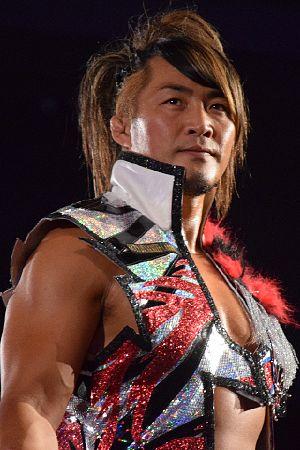
Hiroshi Tanahashi est un catcheur japonais travaillant pour la New Japan Pro Wrestling. Il est formé au dojo de cette fédération de catch et commence sa carrière en 1999. Il commence à être mis en valeur avec des victoires face à des adversaires célèbres avant que la journaliste Hitomi Hara qui est alors sa petite amie ne tente de le tuer.
L'International Wrestling Grand Prix U-30 Openweight Championship est un championnat de catch de la New Japan Pro Wrestling. Il s'agit d'un des titres secondaires de cette fédération et est réservé aux catcheurs de moins de 30 ans. Hiroshi Tanahashi en devient le premier champion le 23 avril 2003 après sa victoire en finale d'un tournoi face à Shinya Makabe. Au cours de son utilisation, deux catcheurs ont détenu ce titre durant trois règne et a été vacant une fois.